Water purification

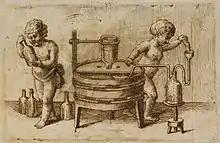
Drawing of an apparatus for studying the chemical analysis of mineral waters in a book from 1799.

The first experiments into water filtration were made in the 17th century. Sir Francis Bacon attempted to desalinate sea water by passing the flow through a sand filter. Although his experiment did not succeed, it marked the beginning of a new interest in the field. The fathers of microscopy, Antonie van Leeuwenhoek and Robert Hooke, used the newly invented microscope to observe for the first time small material particles that lay suspended in the water, laying the groundwork for the future understanding of waterborne pathogens.